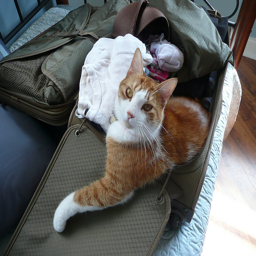
A picture of a cat and some luggage.
A tabby cat is laying in an open packed suitcase.
A brown and white cat sitting in a suitcase.
a picture of a cat in a packed suitcase
A suitcase on a bed with a cat sitting inside of it.